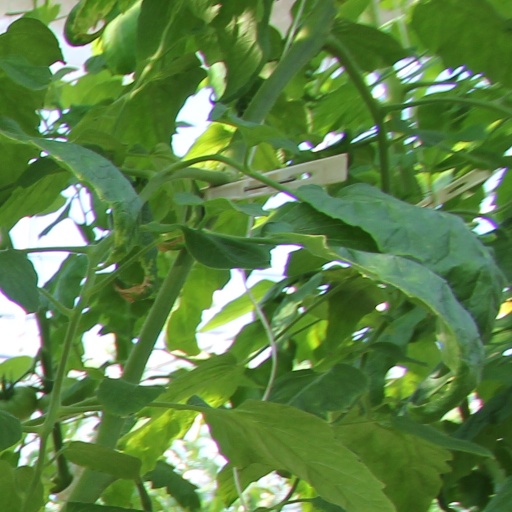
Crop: tomato